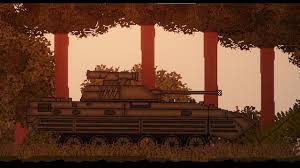
Label: BMP